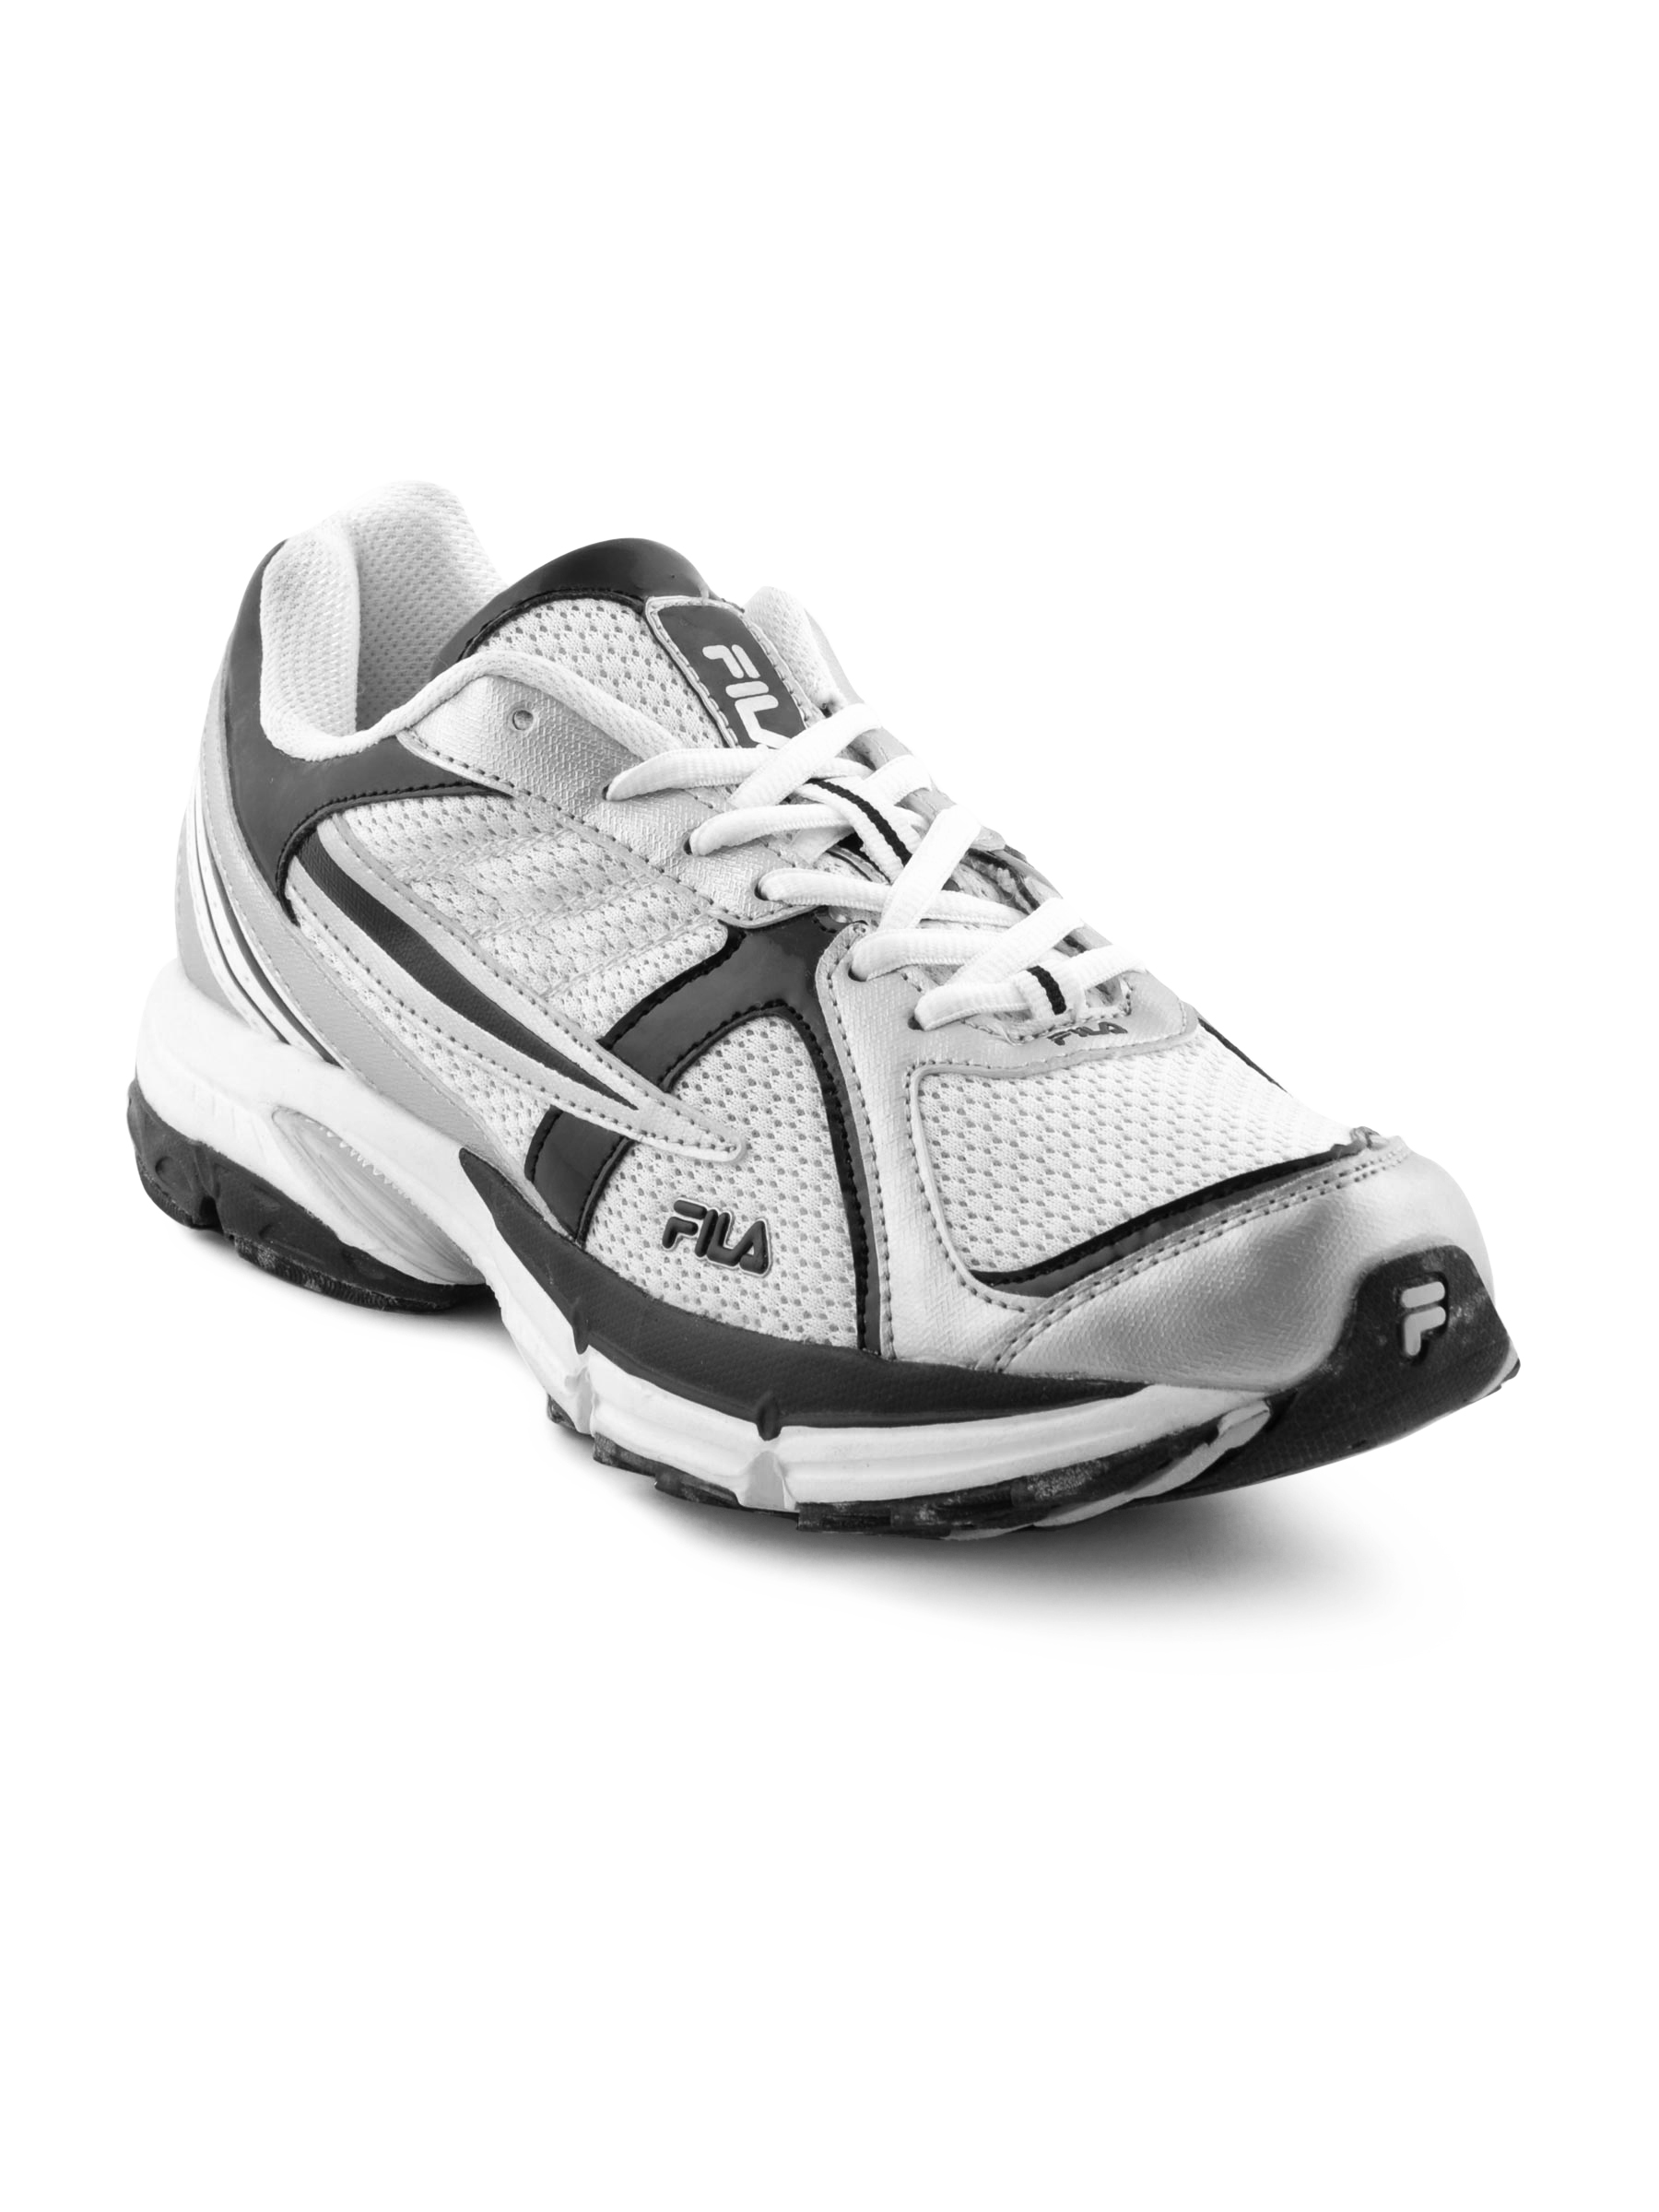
FILA Men Aspire White Sports Shoes
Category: Footwear / Shoes / Sports Shoes
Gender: Men
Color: White
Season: Summer 2011
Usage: Sports